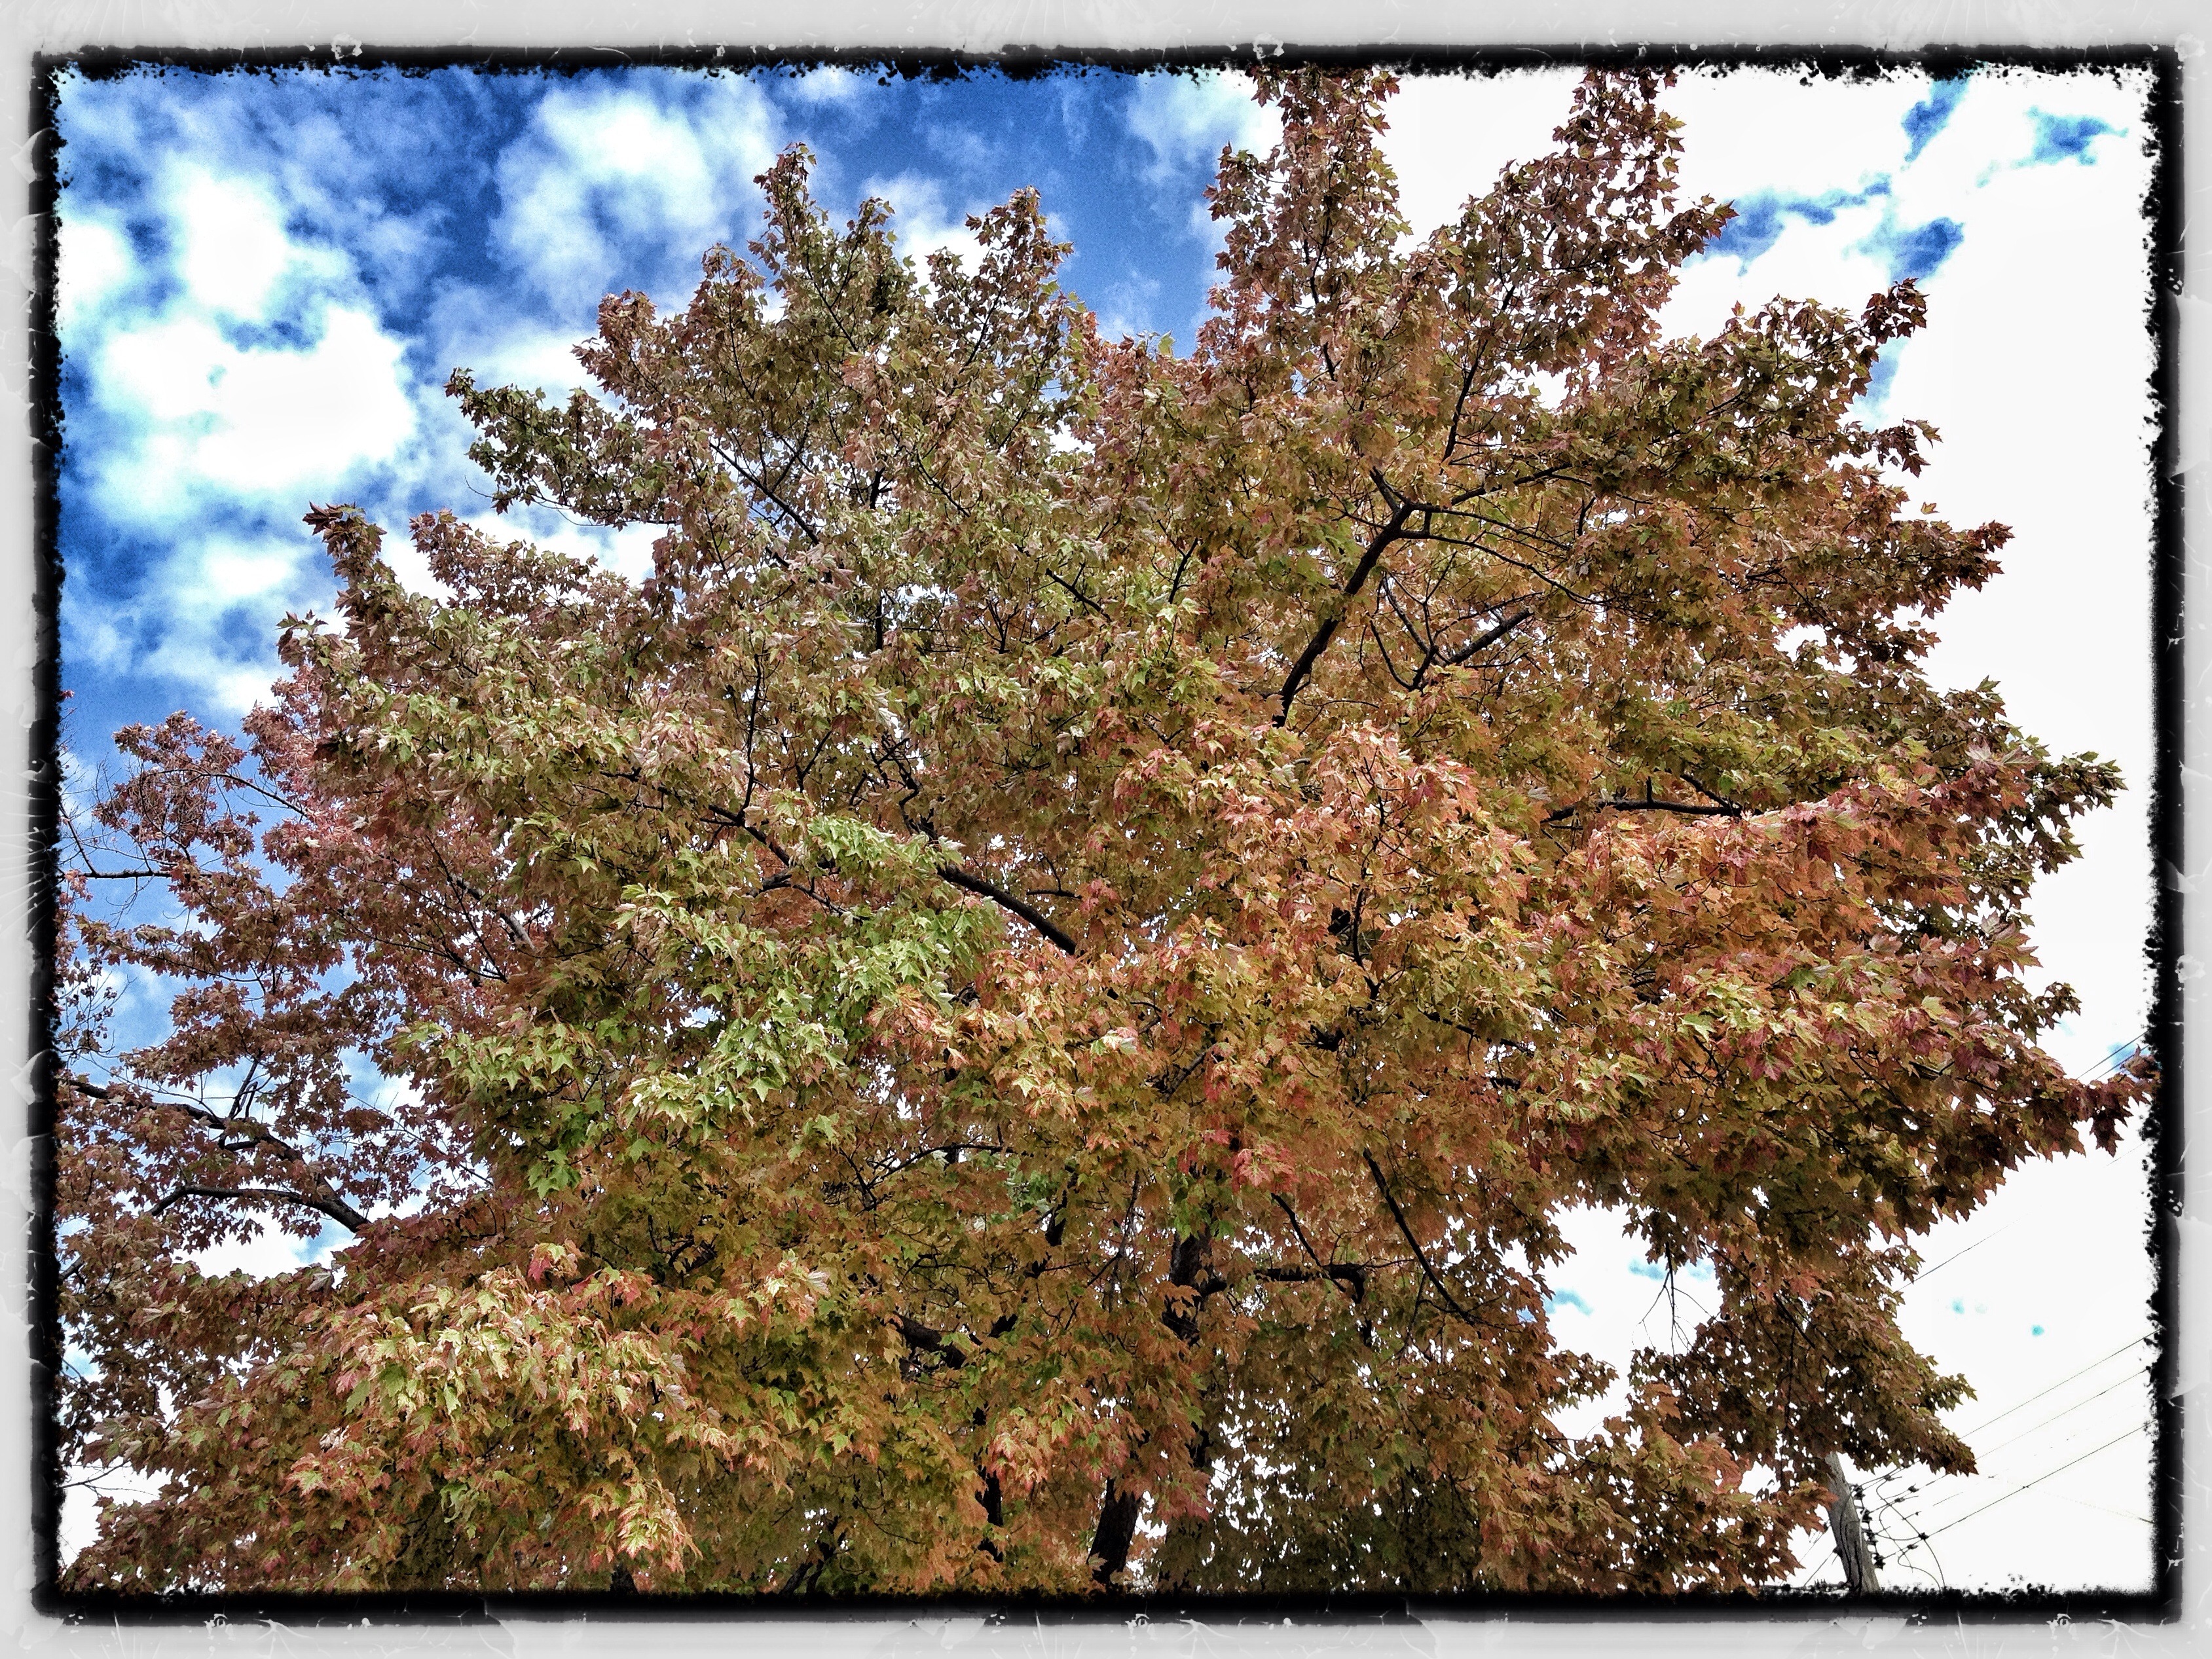
tree, branch, plant, leaf, flower, autumn, botany, flora, season, maple tree, conifer, shrub, oak, ecosystem, flowering plant, woody plant, land plant